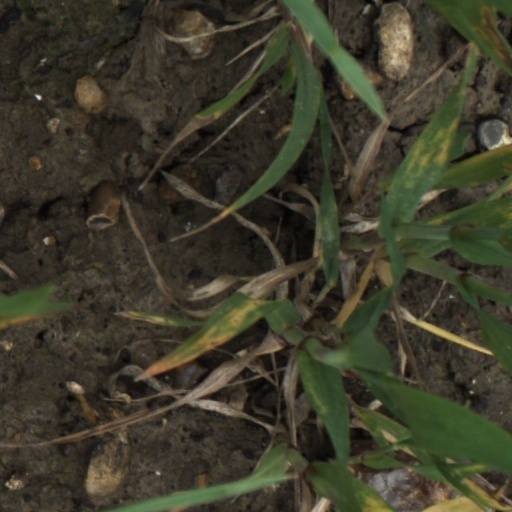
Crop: wheat